Ralph McTell

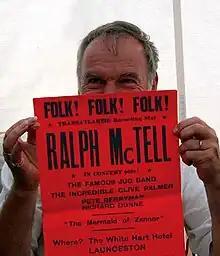
McTell photographed in 2006 holding a poster advertising a late-1960s concert in Launceston

By now, McTell had begun travelling abroad, busking around Europe with his guitar. He spent time in France and visited Belgium and Germany. Other trips took him to Italy and through Yugoslavia ("I felt a madness there, even then") to Greece.